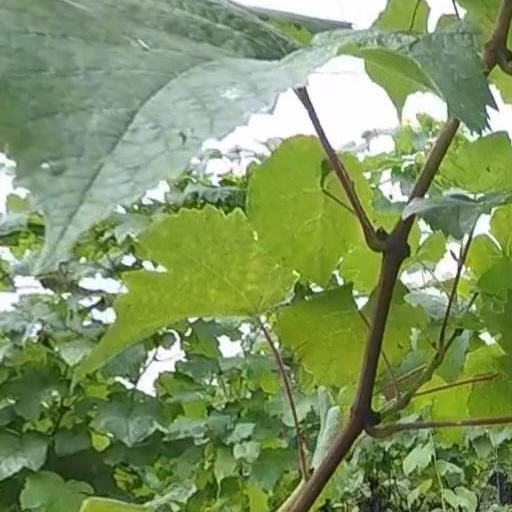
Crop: grape